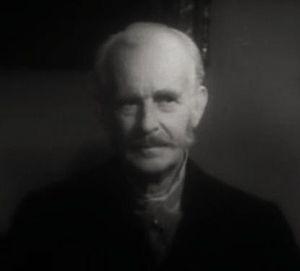
Howard C. Hickman est un acteur, réalisateur, scénariste et dramaturge américain, né le 9 février 1880 à Columbia, mort le 31 décembre 1949 à San Anselmo, en Californie.